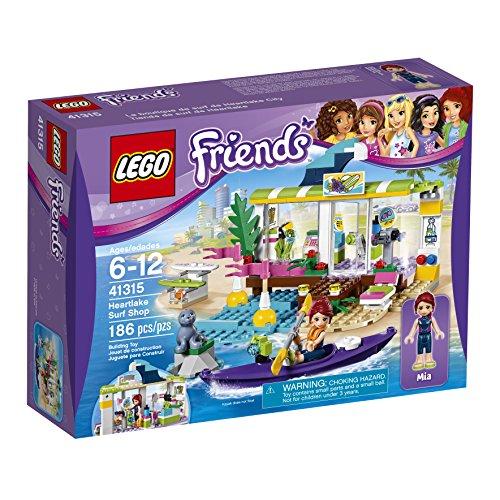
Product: LEGO Friends Heartlake Surf Shop 41315 Building Kit (186 Pieces)
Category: Toys & Games | Building Toys
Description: Features a surf shop with opening door, beach area with sun lounger, jetty with buoys, surfboard stand, buildable kayak and a rock for the seal.
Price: $19.99
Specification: ProductDimensions:7.5x2.8x10.3inches|ItemWeight:0.96ounces|ShippingWeight:13.3ounces(Viewshippingratesandpolicies)|DomesticShipping:ItemcanbeshippedwithinU.S.|InternationalShipping:Thisitemisnoteligibleforinternationalshipping.LearnMore|ASIN:B071F446SZ|Itemmodelnumber:6174682|Manufacturerrecommendedage:6-12years